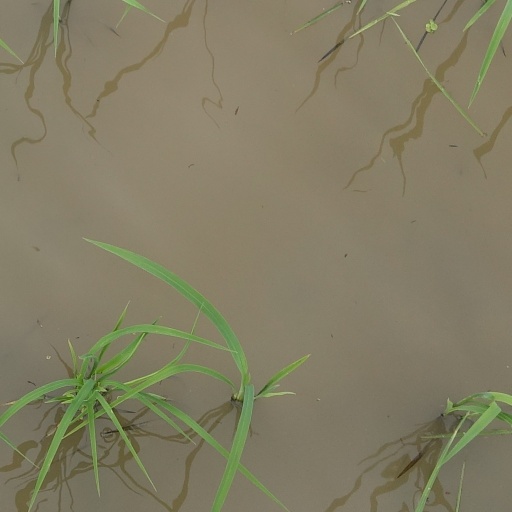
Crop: rice